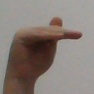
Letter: khaa